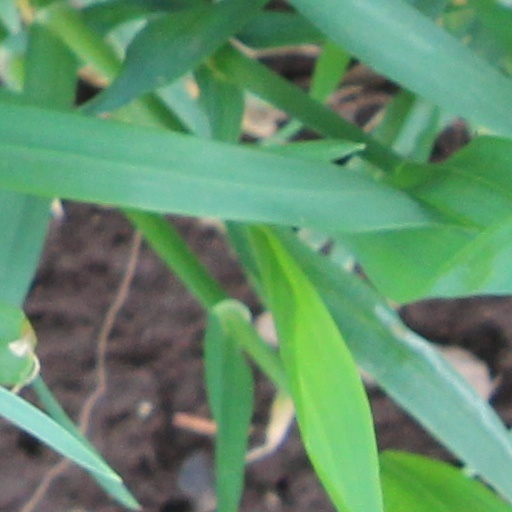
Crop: wheat